Bank of Montreal

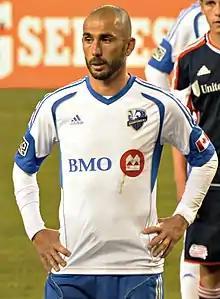
The bank has been the jersey sponsor for MLS's CF Montréal since 2012.

In 1984, the bank acquired Chicago-based Harris Bank (through its parent, Harris Bankcorp), later rebranded as BMO Harris Bank. In 1987, the bank acquired stock brokerage Nesbitt, Thomson and Company. Several years later, the bank assumed control of two retail branches formerly belonging to the Standard Chartered Bank of Canada.